Bokusan Nishiari

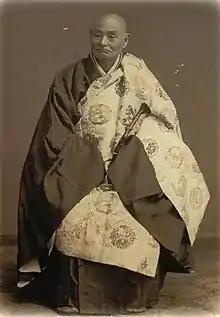

Bokusan Nishiari, was a prominent Japanese Sōtō Zen Buddhist monk during the Meiji Era. He is considered one of the most influential Sōtō priests of the modern era due to his elevation of the status of the school's founder Eihei Dōgen, the many prominent positions he held during his lifetime, and his almost equally prolific disciples Sōtan Oka and Ian Kishizawa. Nishiari's positions included abbot of Sōtō's head temple Sōji-ji, professor at what would become Komazawa University, and chief priest, or "kanchō", of the entire Sōtō school. His student Sōtan Oka was the first abbot of Antai-ji and a teacher to both Kōdō Sawaki and Hashimoto Ekō, each of whom are the source of Zen lineages in the United States. His student Ian Kishizawa taught Shunryū Suzuki, the founder of the San Francisco Zen Center. Though critical of Nishiari later in his life, the founder of the Sanbō Kyōdan sect Hakuun Yasutani also studied extensively with him and Kishizawa. The Buddhist studies scholar William Bodiford writes of Nishiari: